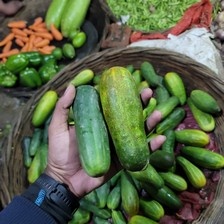
Label: cucumber